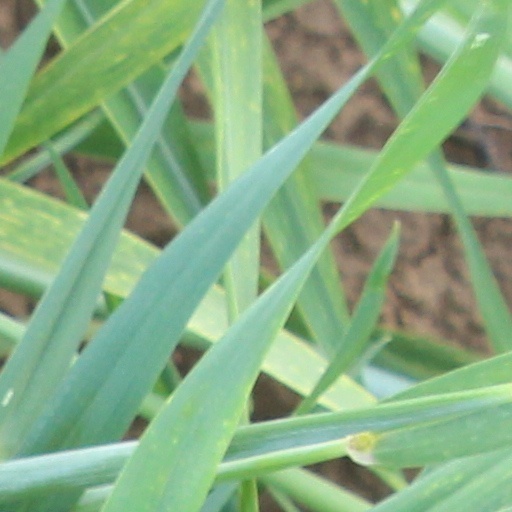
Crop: wheat